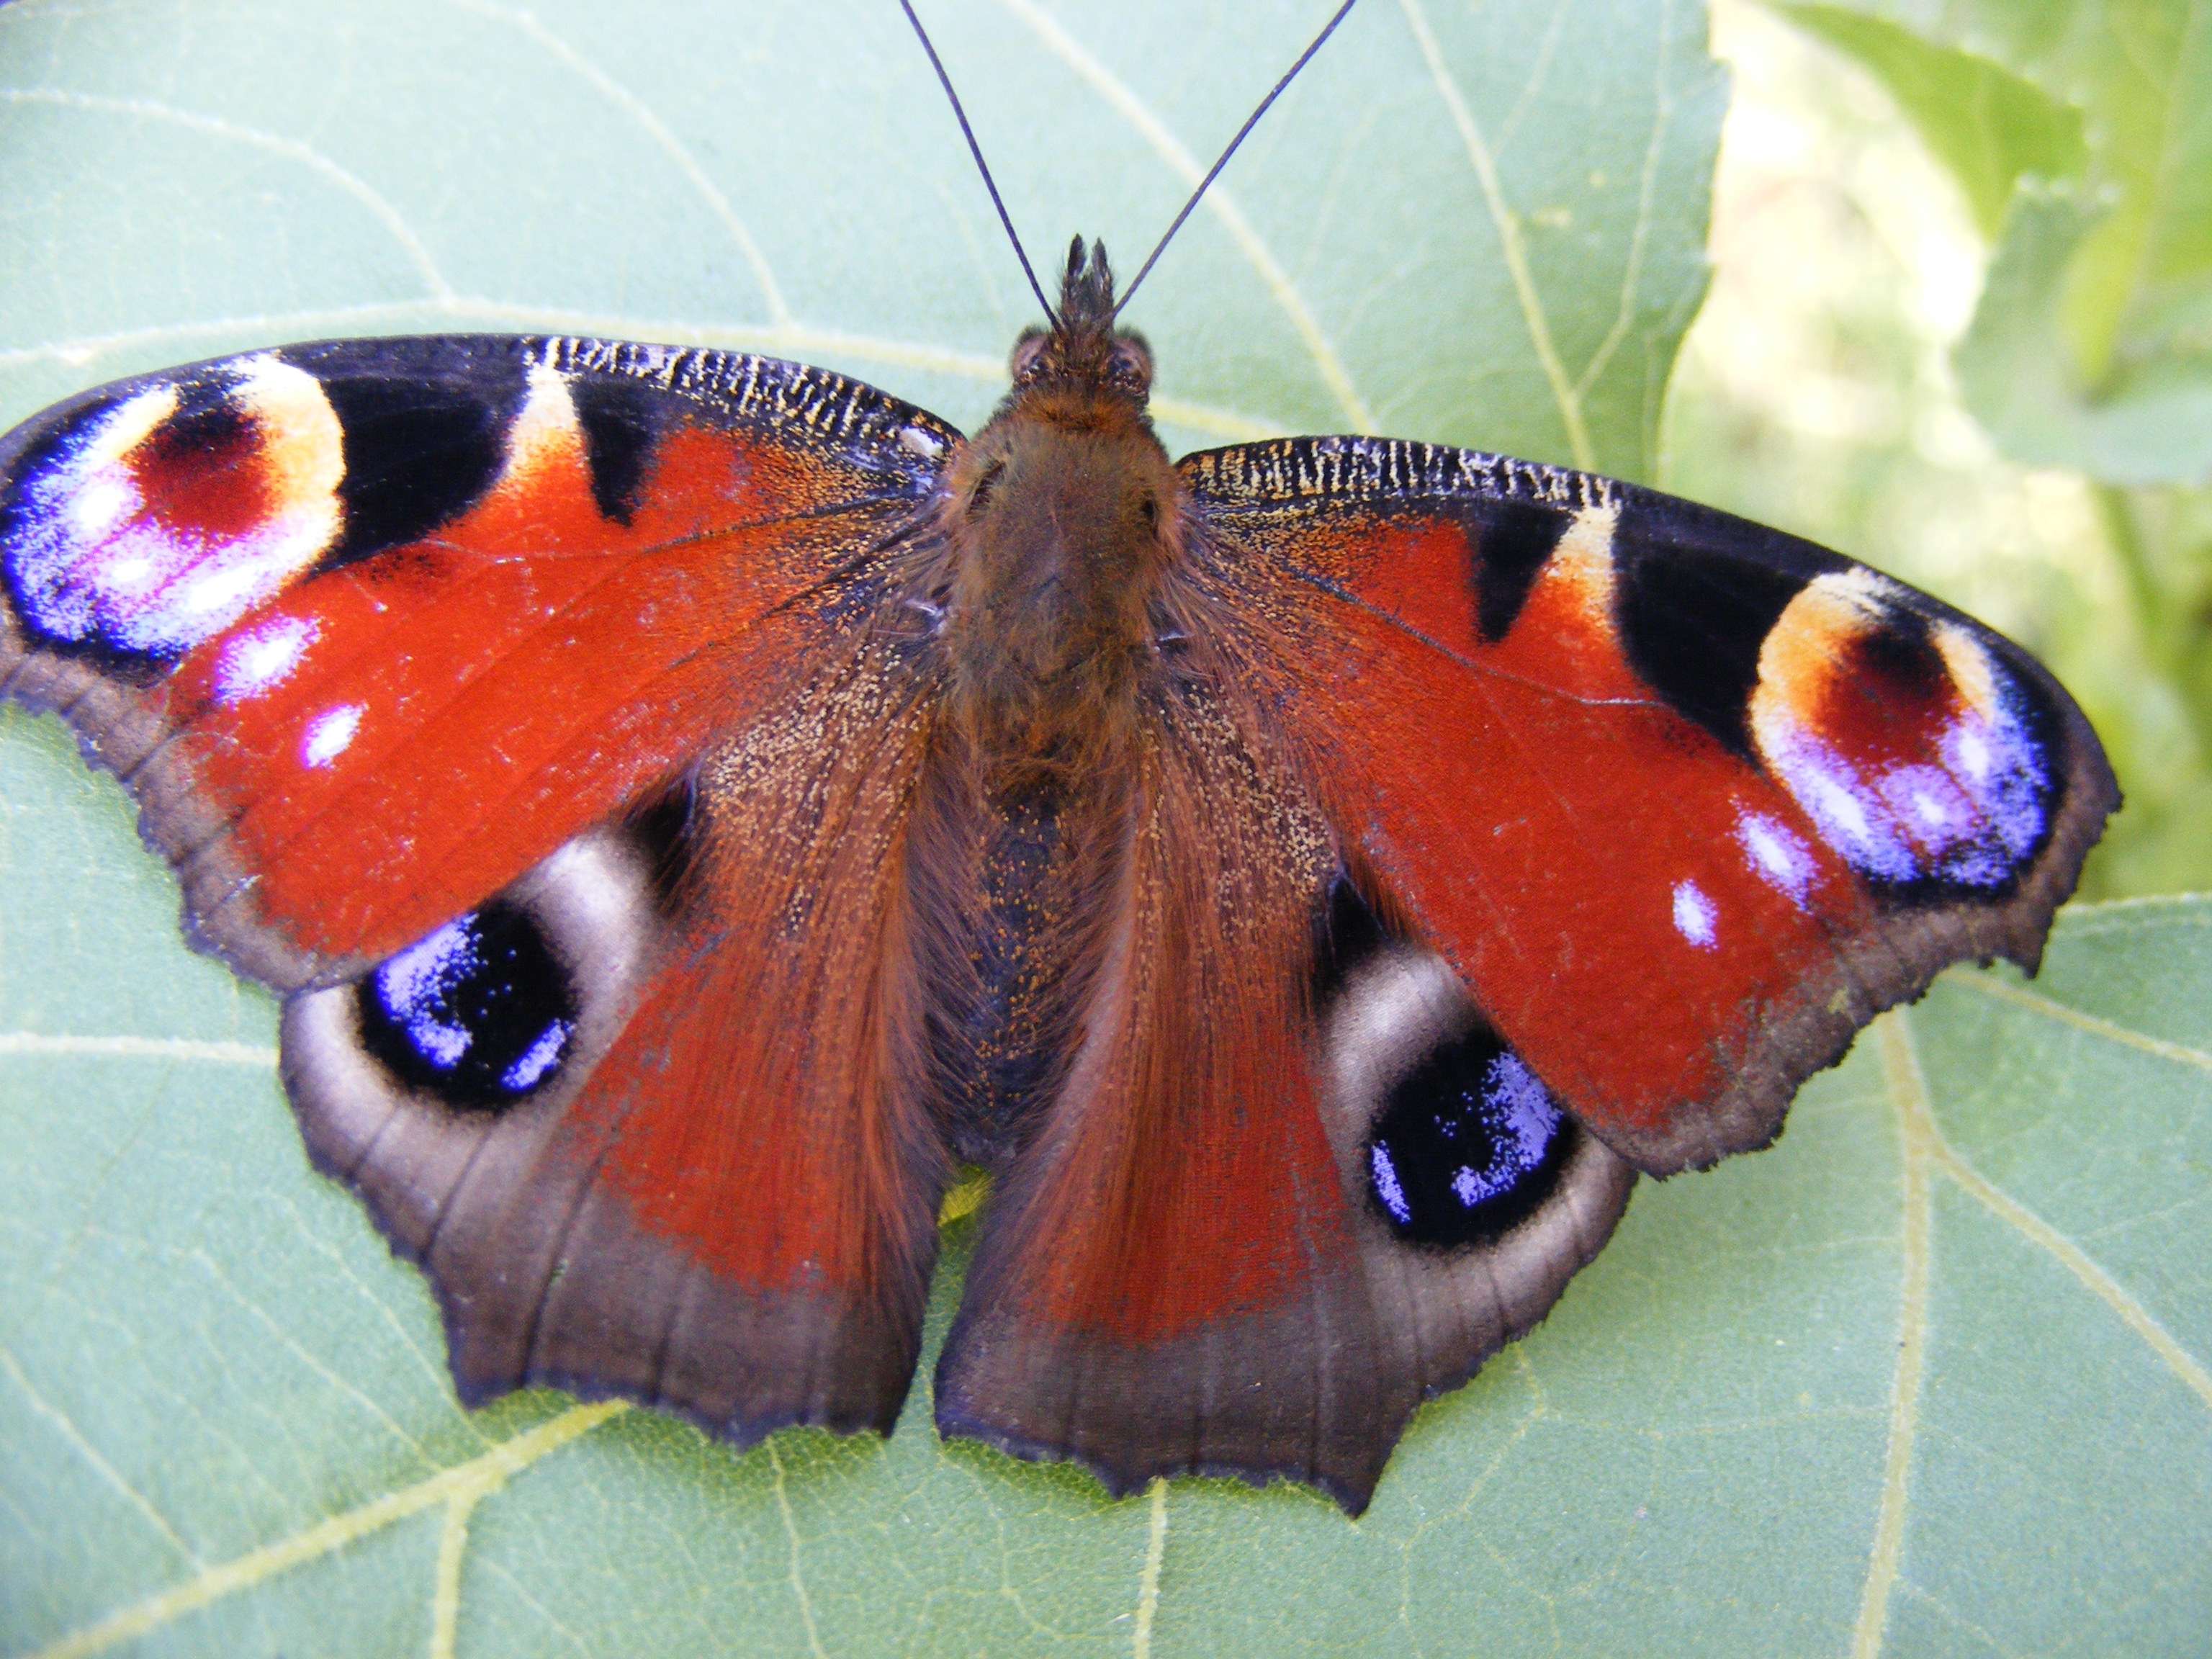
nature, grass, wing, leaf, flower, green, red, insect, blue, moth, butterfly, fauna, invertebrate, coloring, insecta, macro photography, arthropod, pollinator, moths and butterflies, brush footed butterfly, the eye of the peacock